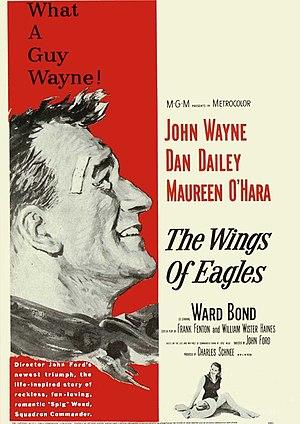
L'aigle vole au soleil est un film américain réalisé par John Ford, sorti en 1957, retraçant l'histoire authentique de l'aviateur américain Frank Wead.